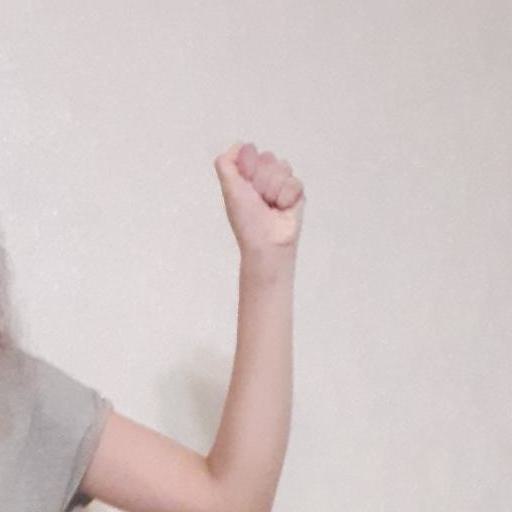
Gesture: fist